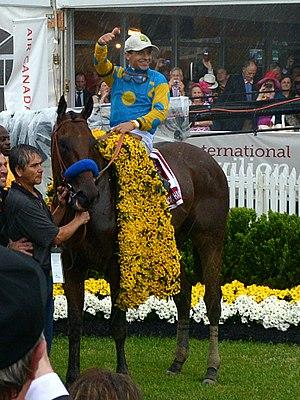
American Pharoah, né en 2012, est un cheval de course pur-sang anglais américain. En juin 2015, il devient le douzième détenteur de la Triple Couronne des courses américaines, exploit qui n'avait pas été réalisé depuis Affirmed en 1978.